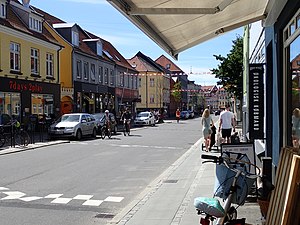
Jægergårdsgade
Jægergårdsgade
Jægergårdsgade, sommer-scene.
Jægergårdsgade i Aarhus ligger i bykvarteret Frederiksbjerg, og går fra Celebesvej i Sydhavnen til Frederiks Allé over en strækning på 1100 meter. Gadens navn stammer fra en skovriddergård kaldet Jægergården, som hørte under Marselisborg Gods. Jægergården blev opført i 1724 tæt ved Marselisborg Allé, og blev revet ned i 1910, hvorefter DSB opførte kontorbygninger på stedet.